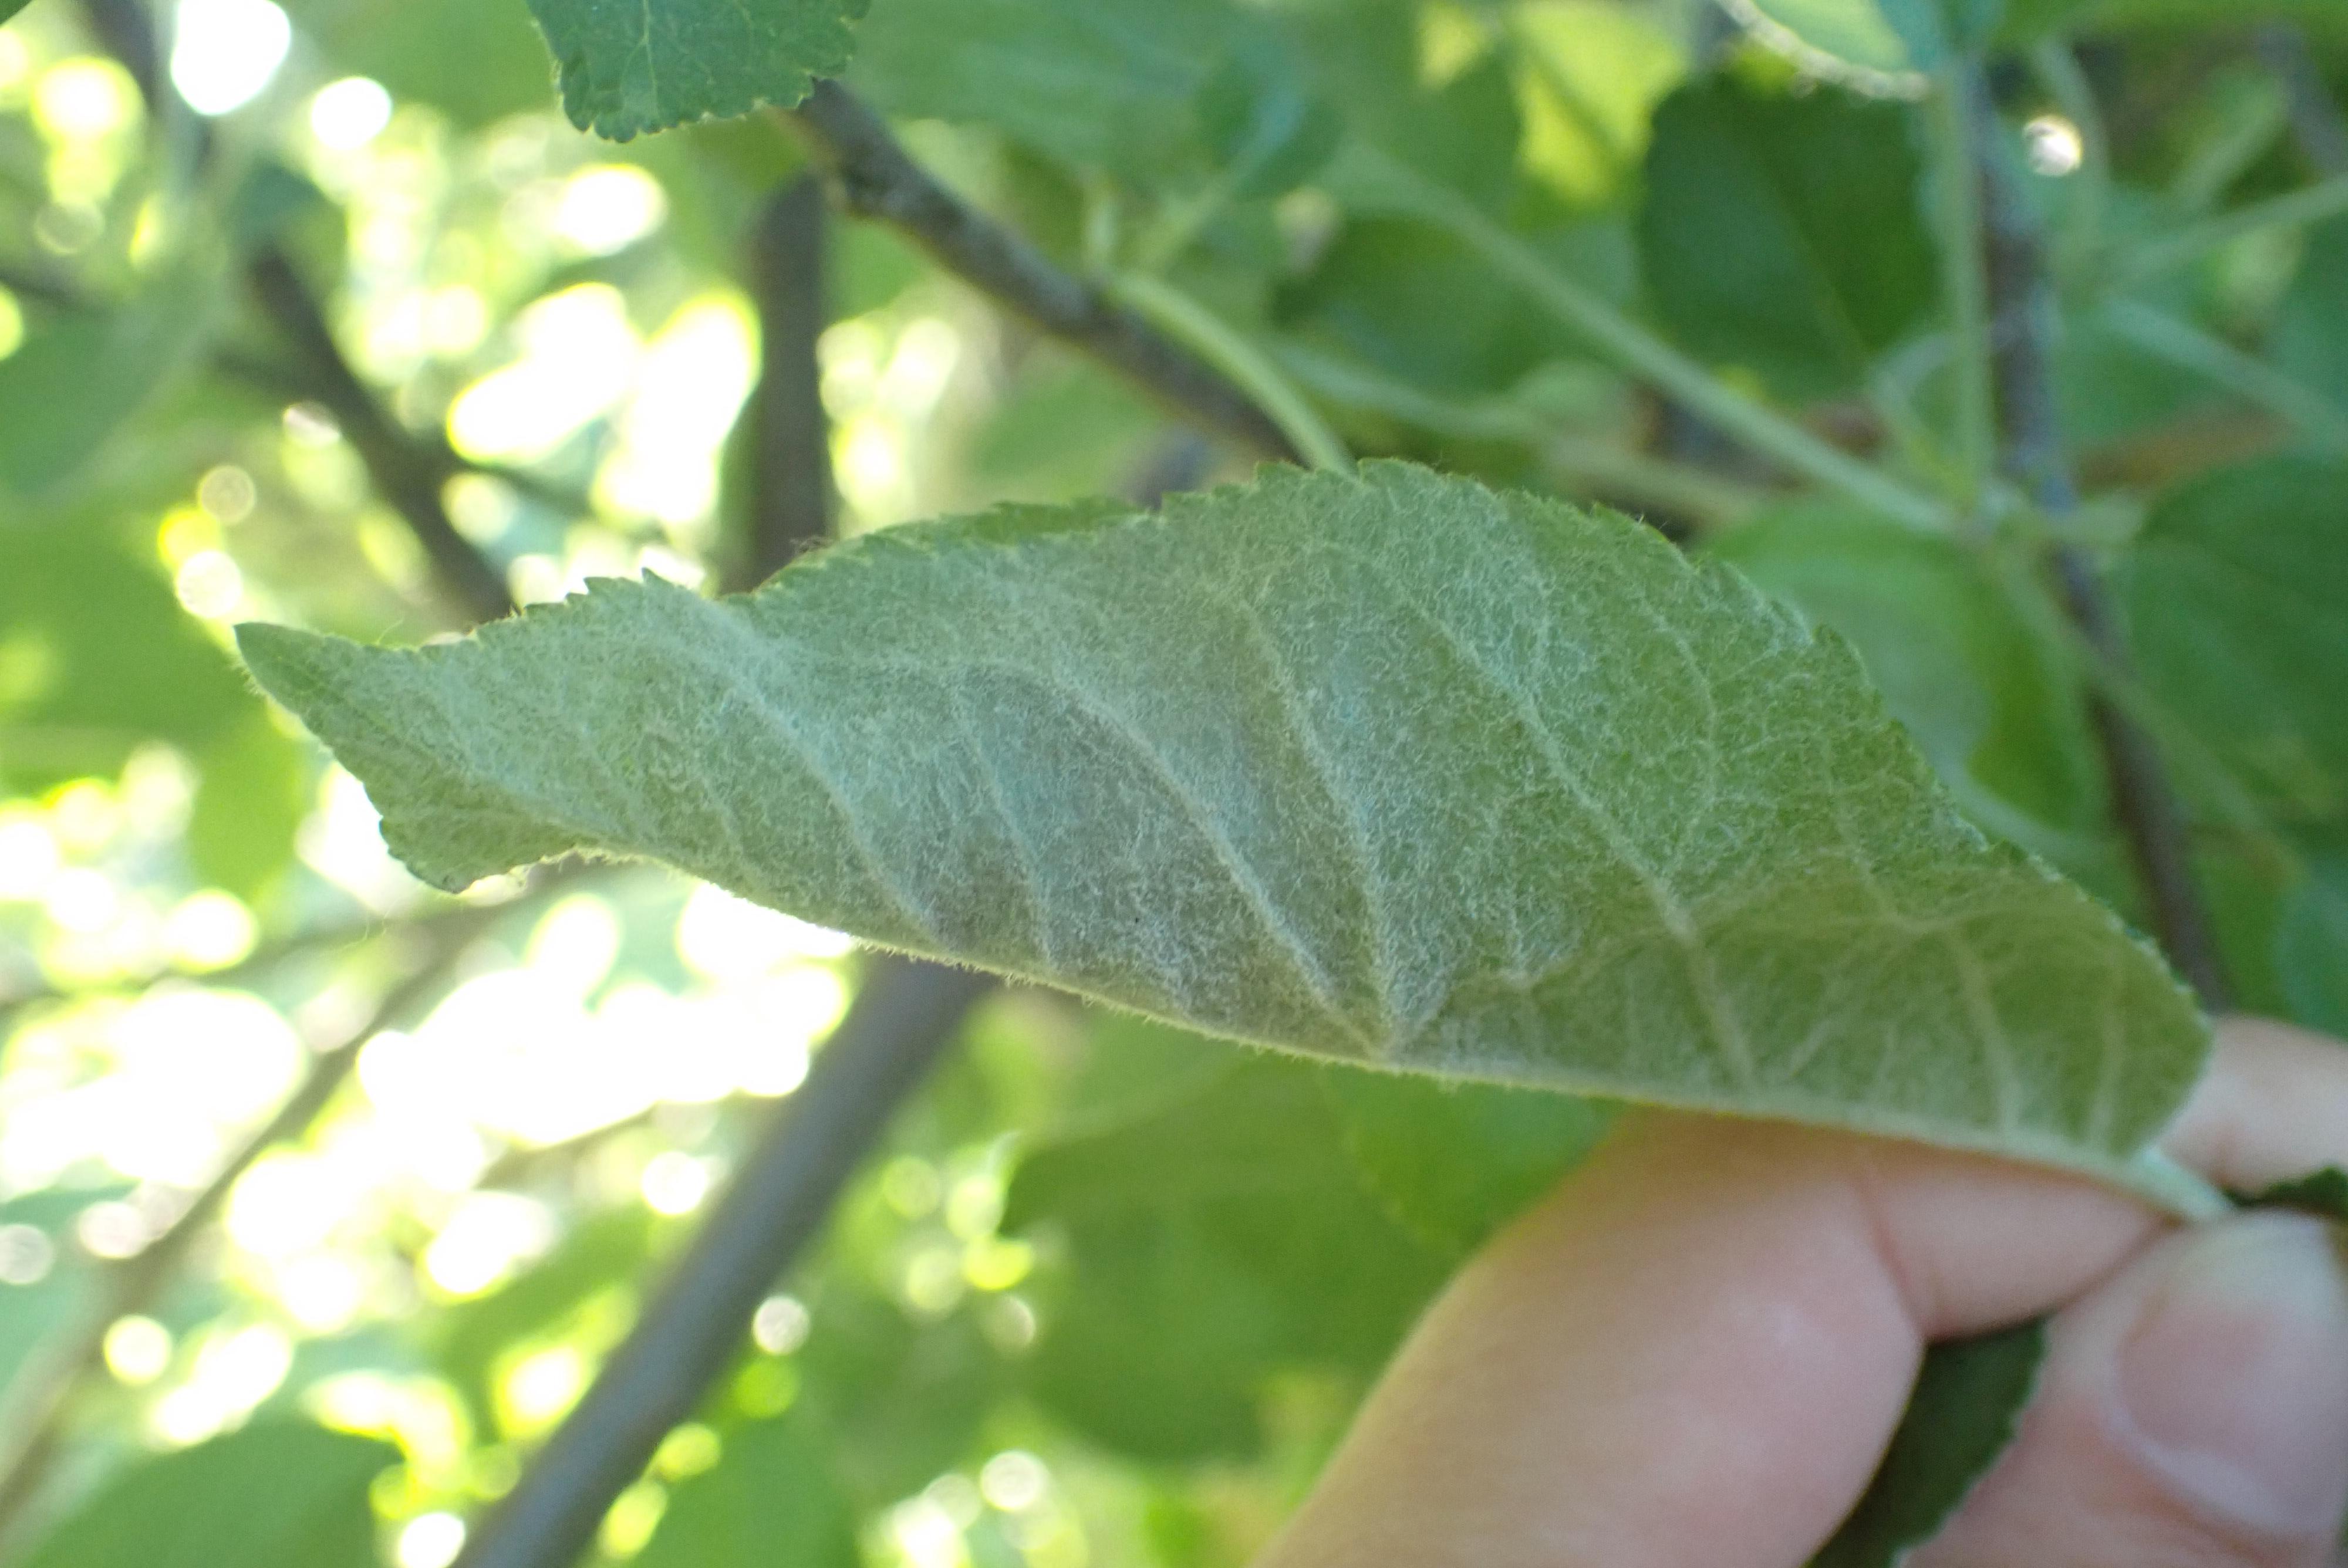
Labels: powdery_mildew